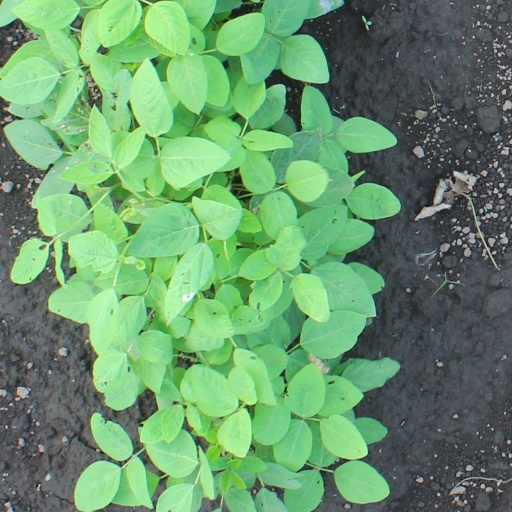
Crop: soybean